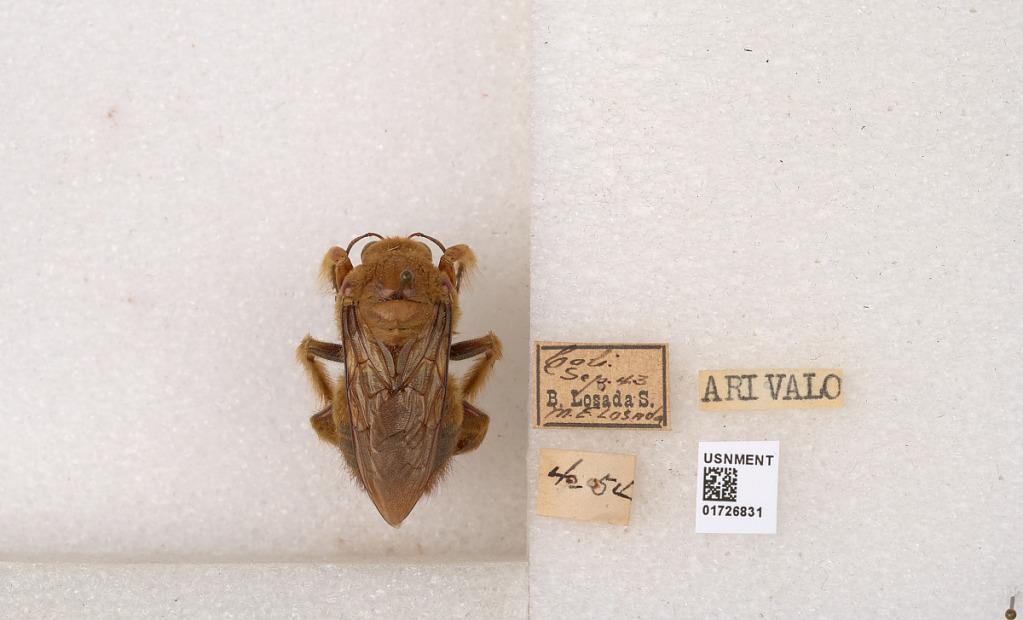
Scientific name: Xylocopa (Neoxylocopa) frontalis (Olivier)
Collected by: S. Losada & M. Losada
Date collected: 1943-9-1